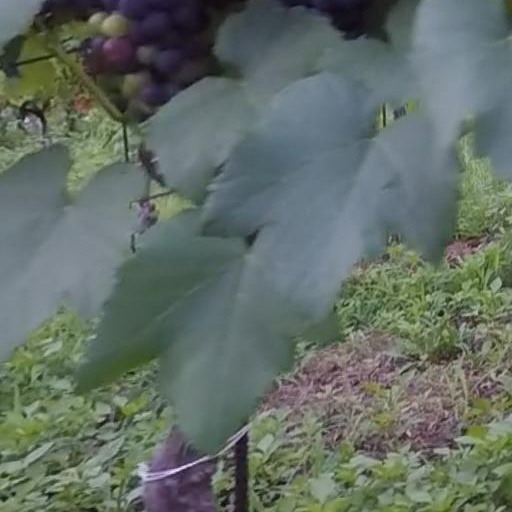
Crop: grape